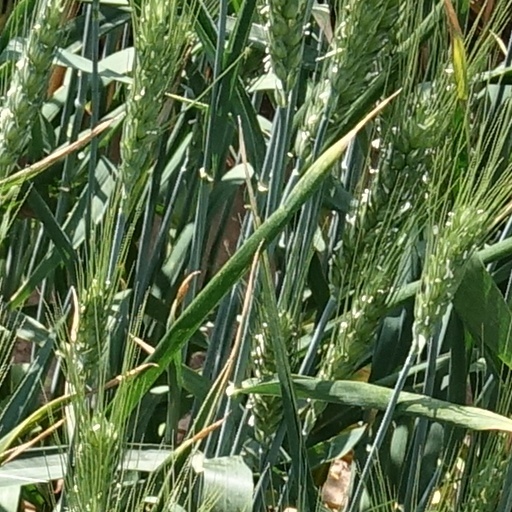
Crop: wheat